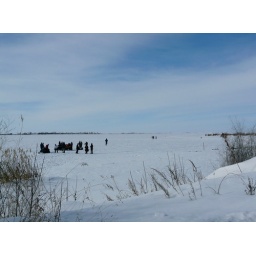
Lake Winnipeg is the fifth largest fresh water lake in Canada.